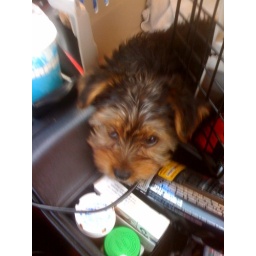
Our new puppy Casey. He is a Yorkie. He puked in my car shortly after this